Model aircraft

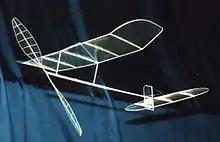
Extremely light F1D-class indoor-flight model with microfilm covering

Aeromodelling is the building and operation of flying model aircraft. Some flying models resemble scaled down versions of full scale aircraft, while others are built with no intention of looking like real aircraft. There are also models of birds, bats and pterosaurs (usually ornithopters). The reduced size affects the model's Reynolds number, which determines how the air reacts when flowing past the model, and compared to a full sized aircraft the size of control surfaces needed, the stability and the effectiveness of specific airfoil sections may differ considerably requiring changes to the design.